Key events of the 20th century

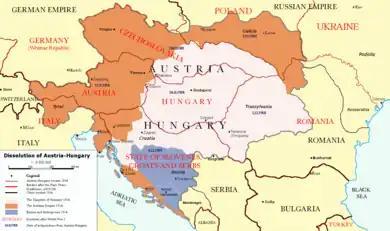
Division of Austria-Hungary after World War I

The First World War (or simply WWI), termed "The Great War" by contemporaries, started in July 1914 and ended in November 1918. The war was precipitated by the Assassination in Sarajevo of the Austro-Hungarian Empire's heir to the throne, Erzherzog Franz Ferdinand, by Gavrilo Princip, a member of the Young Bosnia liberation movement. After a period of diplomatic and military escalation known as the July Crisis, by the end of July 1914 two coalitions were at war: the Allies, comprised initially of the British Empire, France, and the Russian Empire; and the Central Powers, comprised initially of the German Empire and Austria-Hungary.